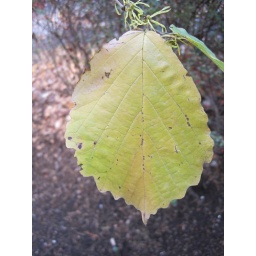
yellow flowers in the fall, round toothed leaves, alternate, light brown curved/round capsules